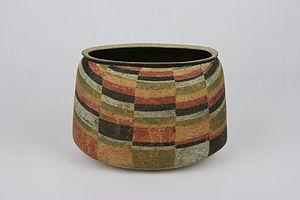
La céramique d'art est l'art de créer un type de céramique fabriquée à partir de matériaux tels que l'argile à laquelle on donne une « forme artistique » : des carreaux de céramique, des figurines, des sculptures, de la vaisselle, etc. Arts visuels, et plus largement arts plastiques, les céramiques d'art peuvent être des objets d'art, des objets décoratifs, industriels, appliqués, ou encore des artéfacts. La céramique artistique est le fruit d'une ou plusieurs personnes. La céramique d'art est conçue, fabriquée et décorée dans des poteries ou dans des ateliers de céramiques.